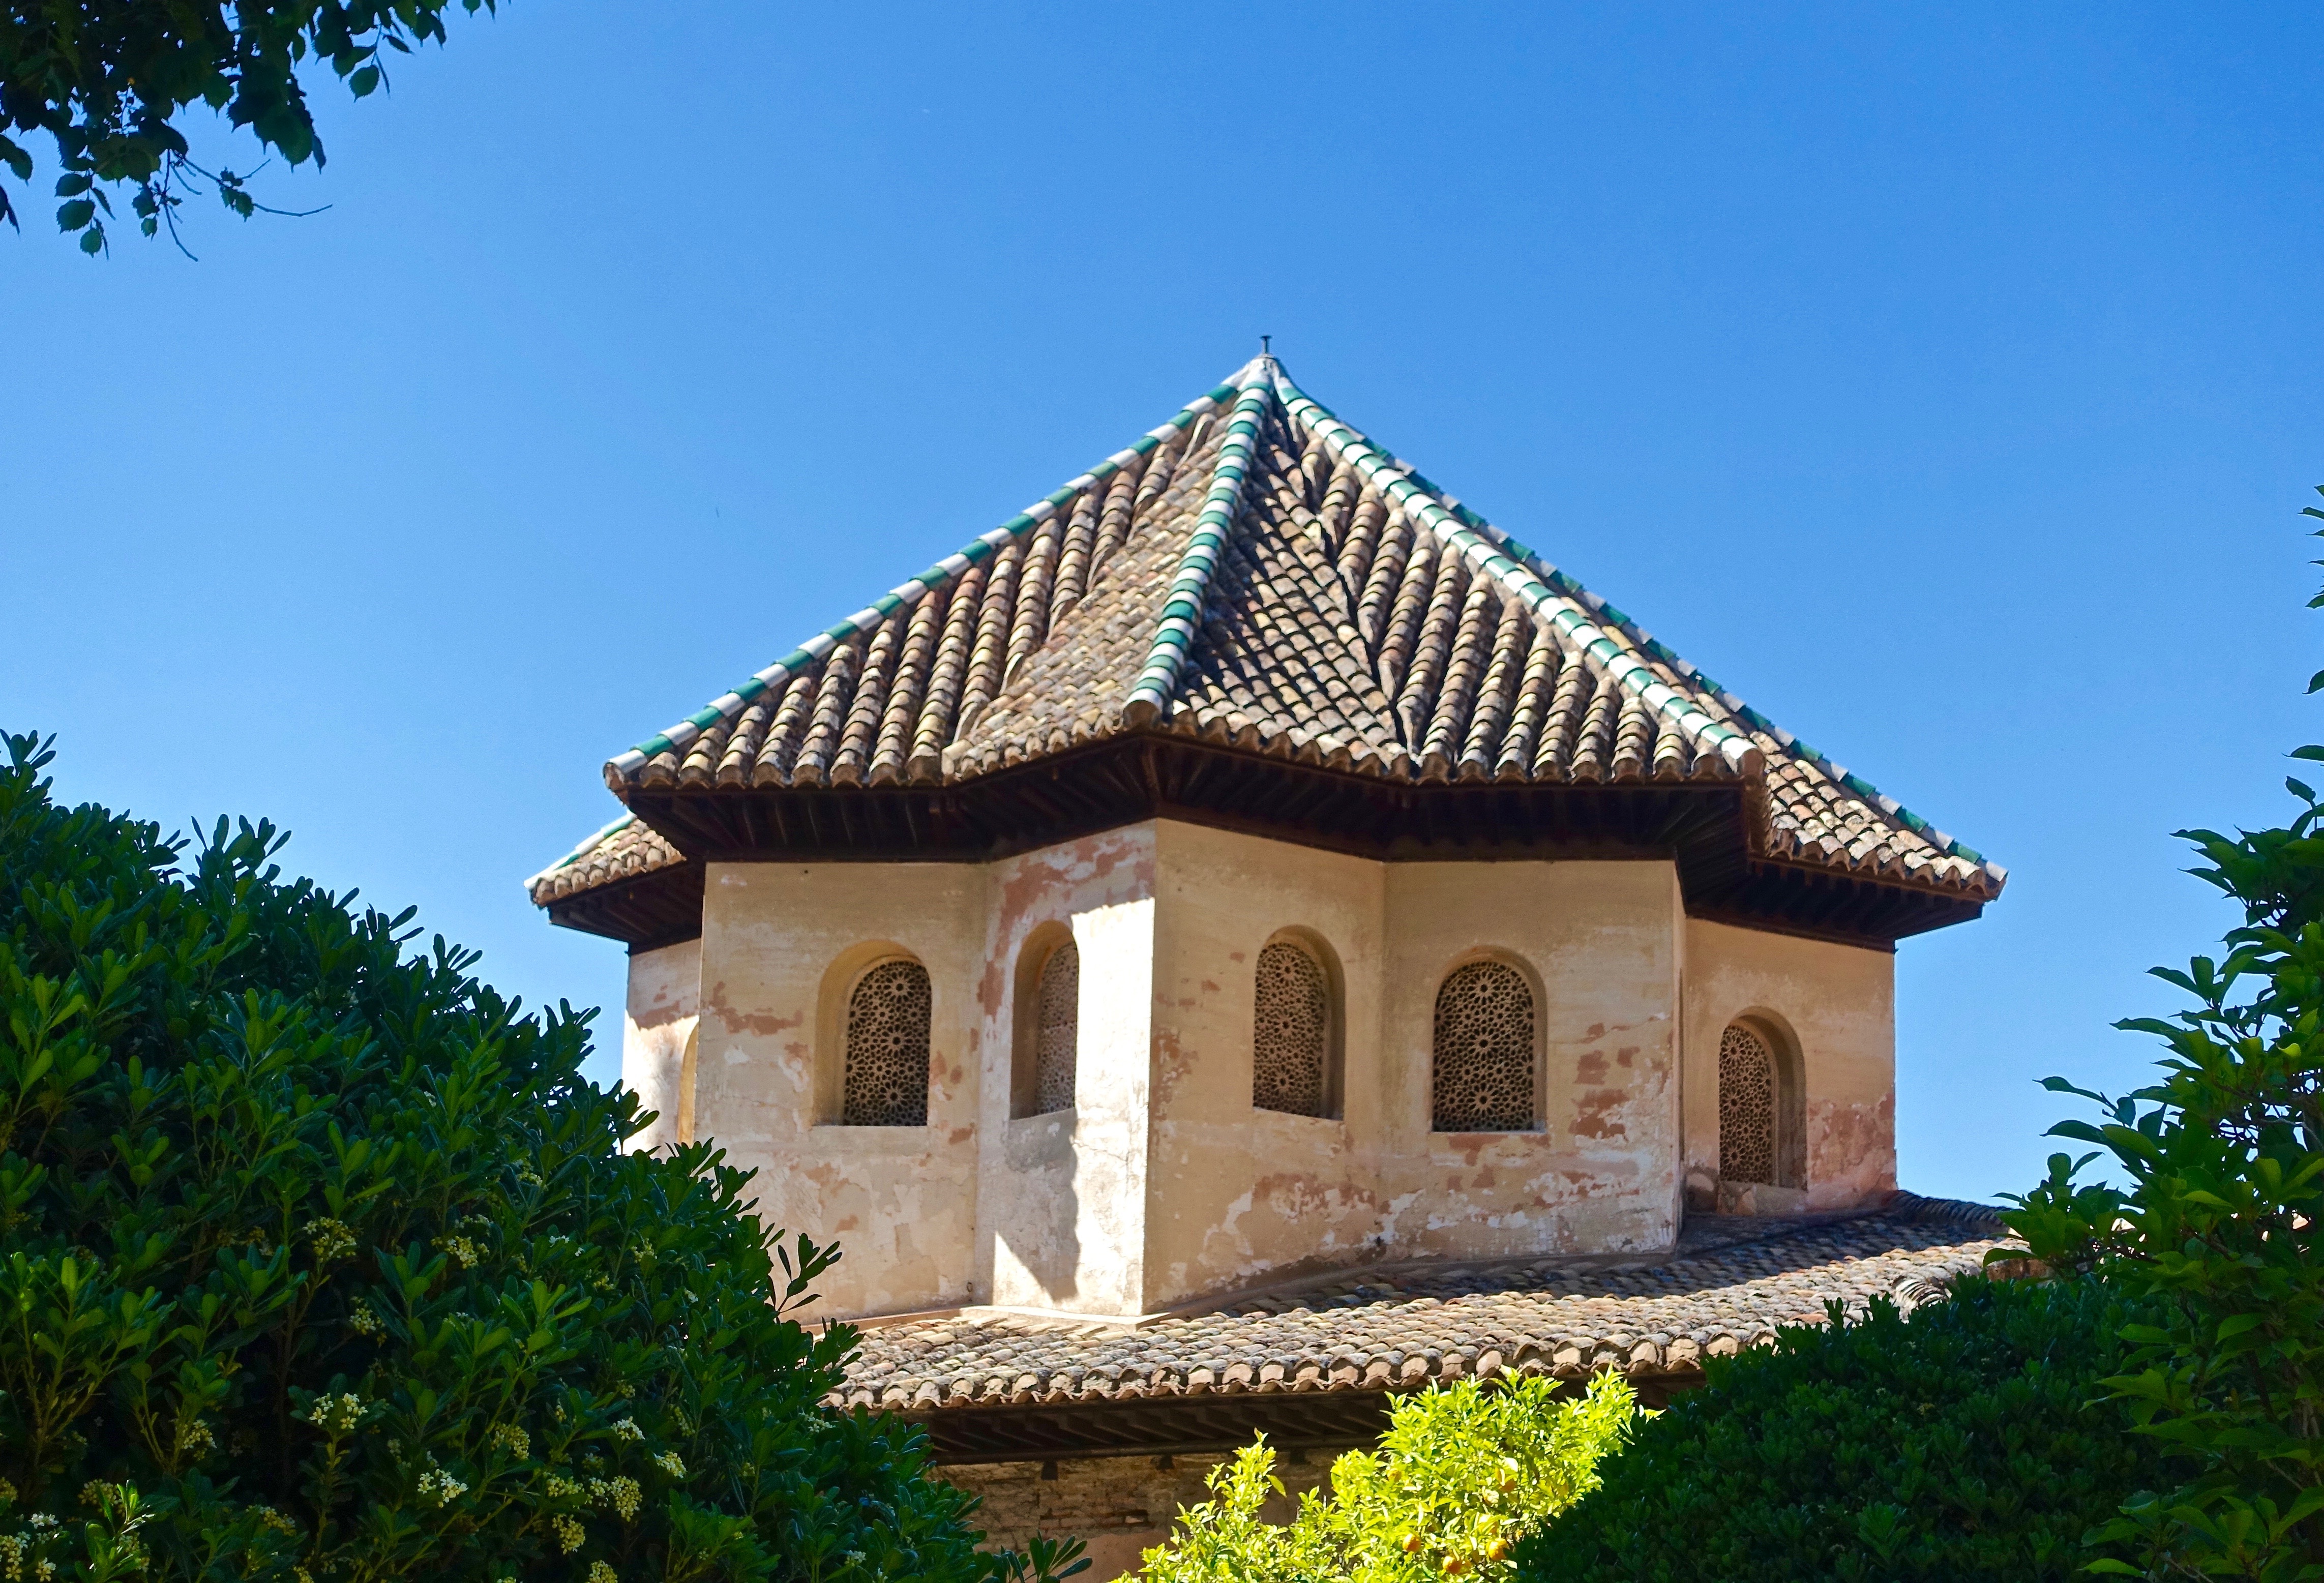
architecture, villa, mansion, house, building, construction, facade, property, chapel, place of worship, design, temple, monastery, shrine, estate, turret, historic site, spanish missions in california